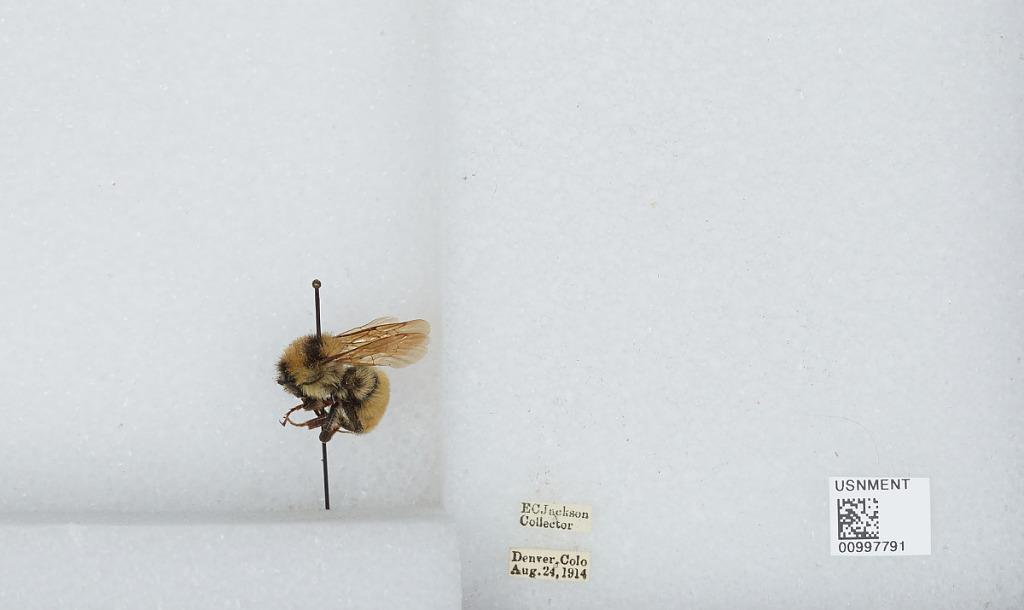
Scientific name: Bombus (Fervidobombus) fervidus fervidus (Fabricius)
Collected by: E. Jackson
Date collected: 1914-8-24
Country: United States
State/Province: Colorado
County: Denver
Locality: Denver
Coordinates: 39.7619, -104.881